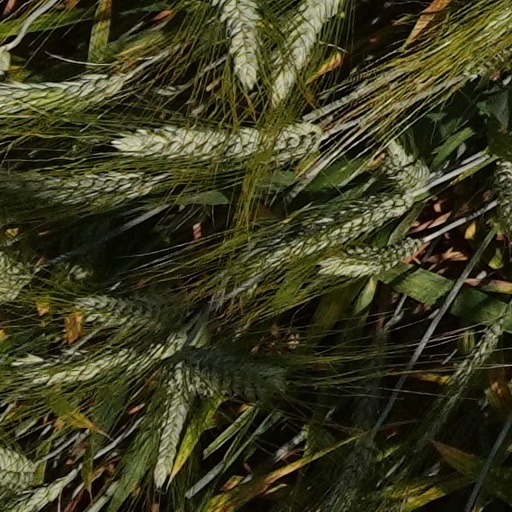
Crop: wheat